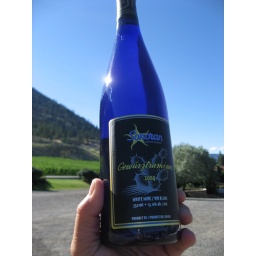
Sonoran Estate Winery blue bottles in a cloudless sky background